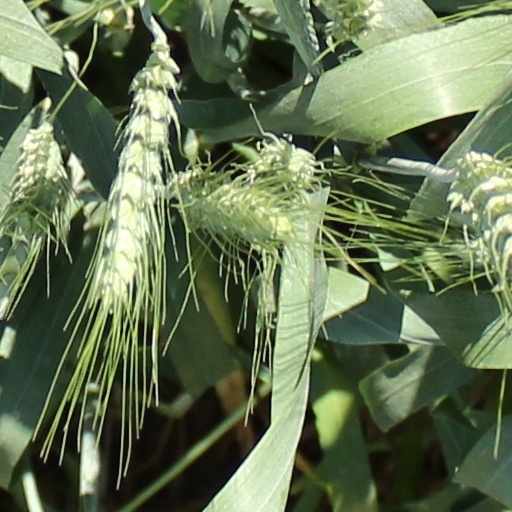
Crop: wheat